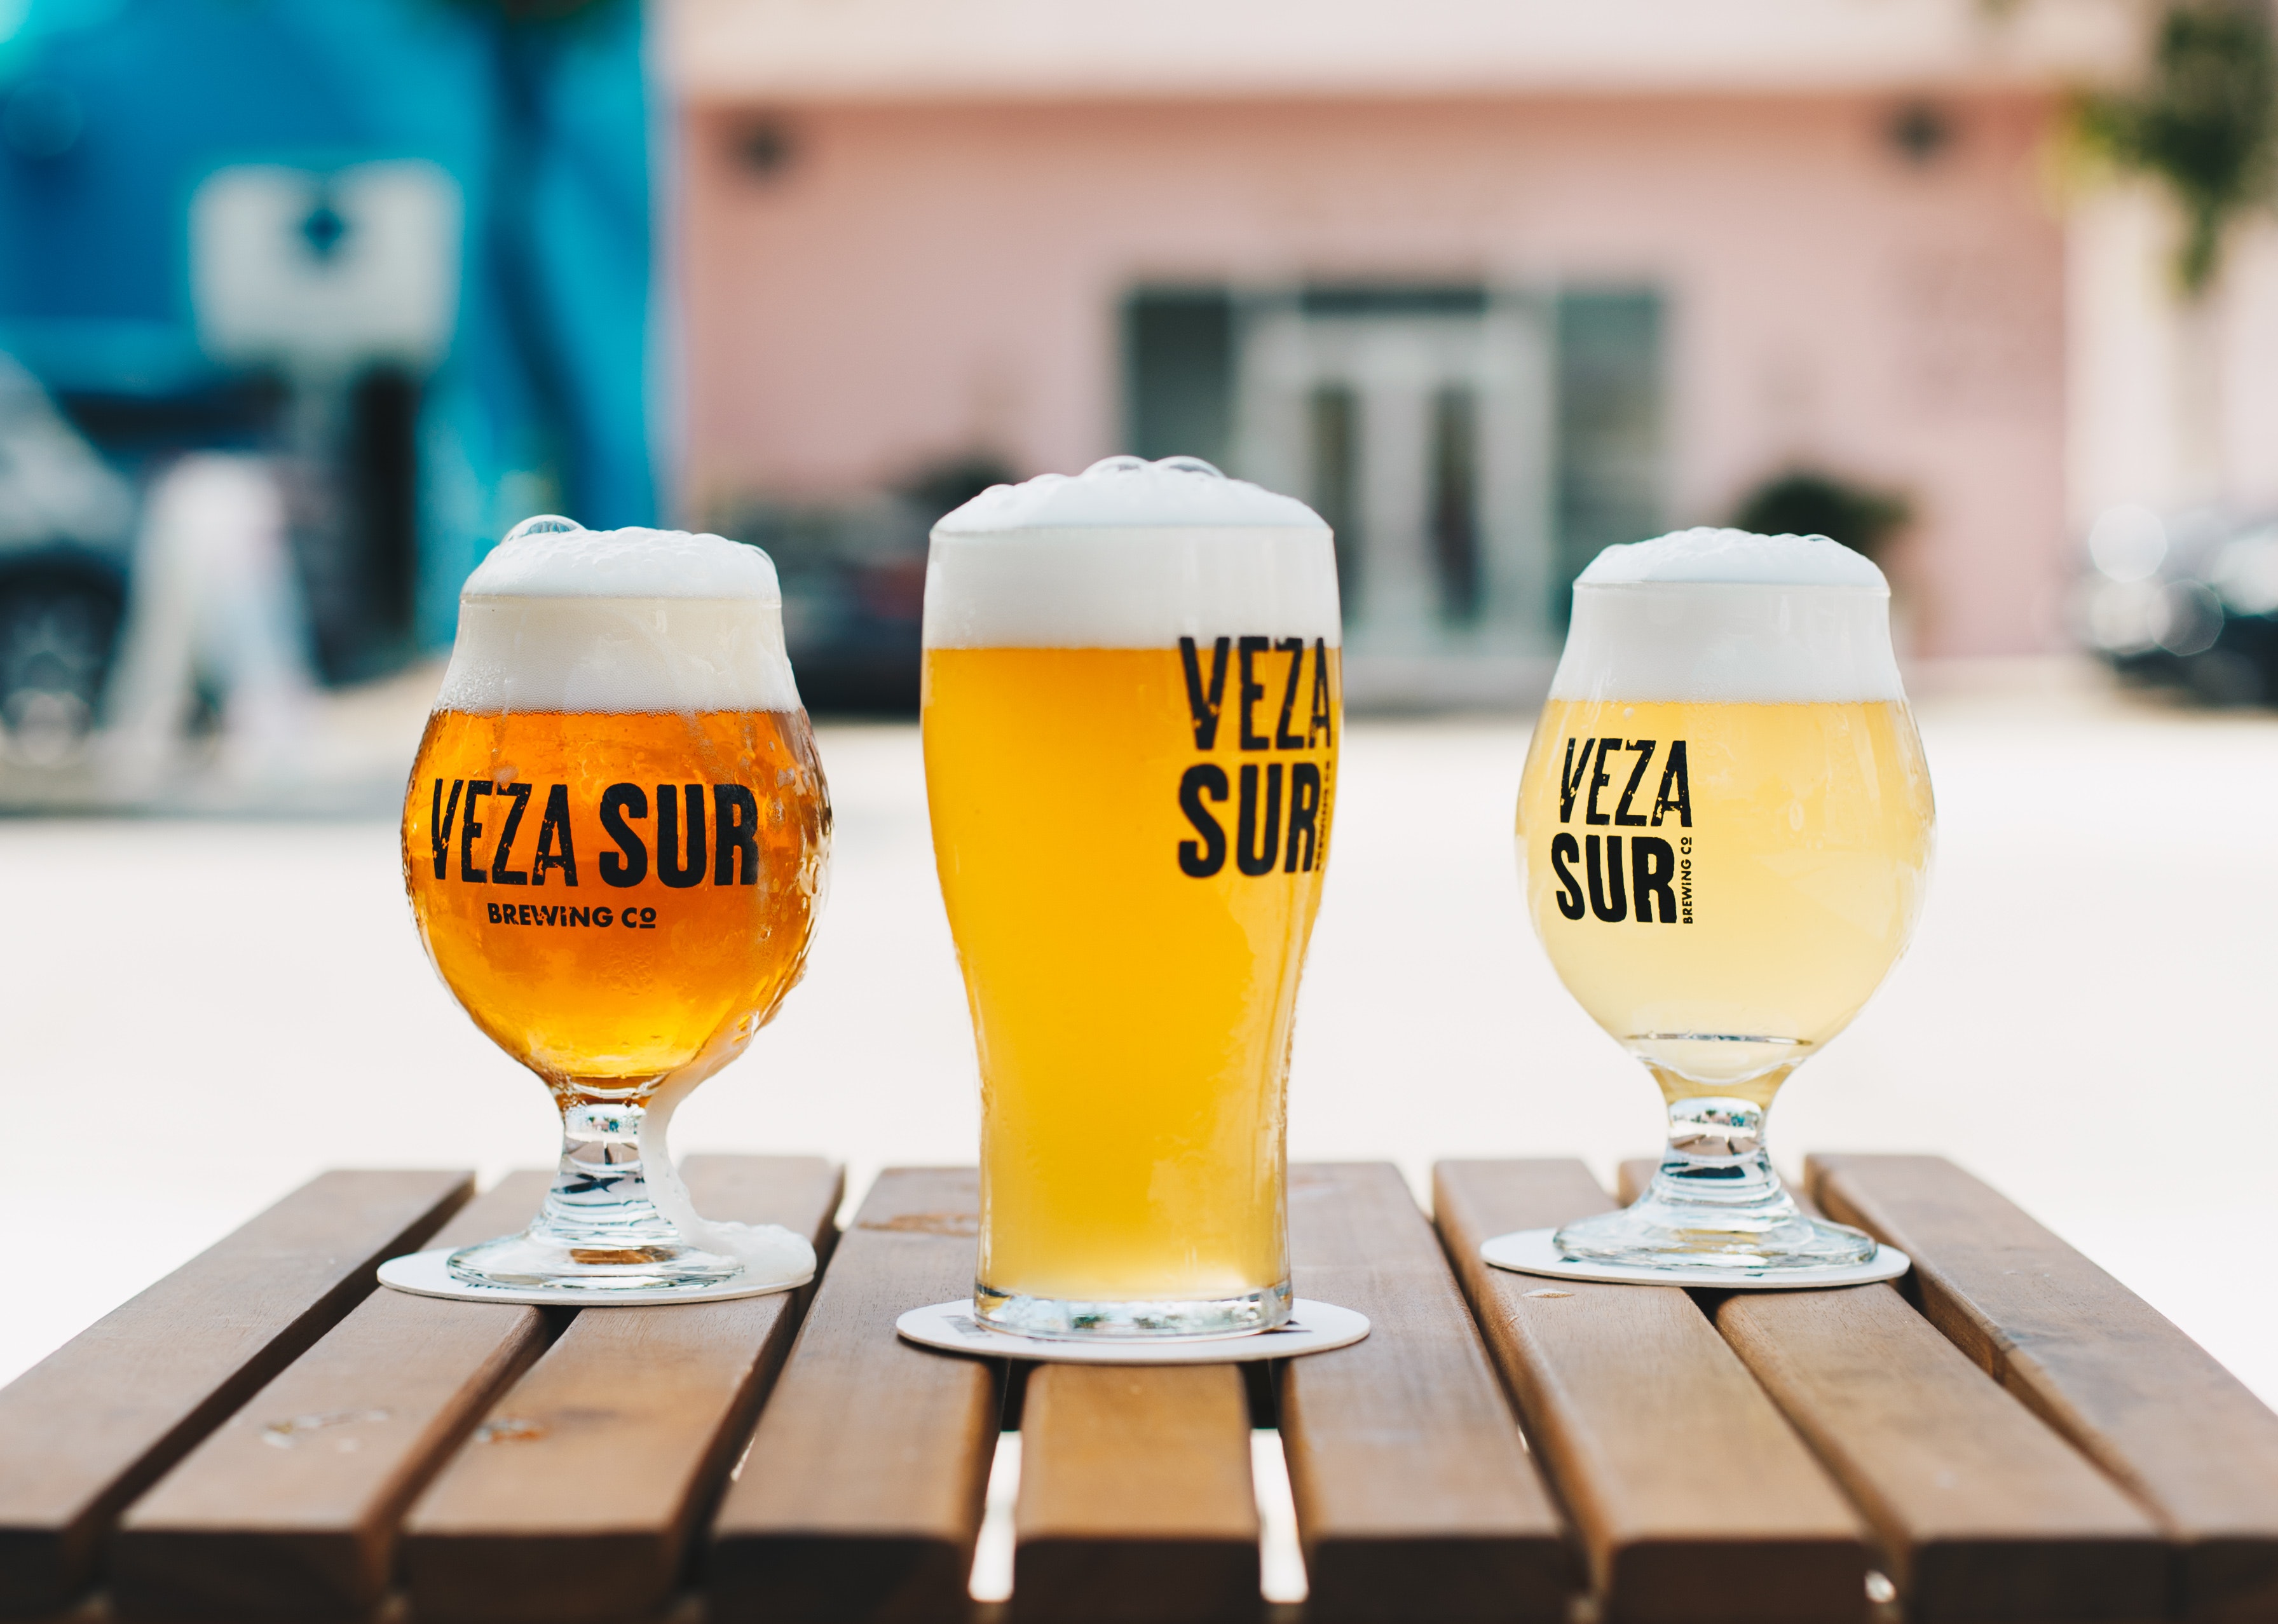
beer glass, drink, beer, wheat beer, yellow, alcoholic beverage, drinkware, lager, Bia h i, pint glass, glass, distilled beverage, tableware, Ice beer, beer cocktail, pint